George Wolf

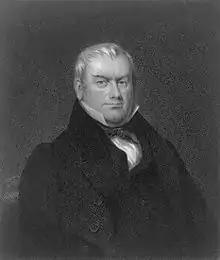
Portrait of Wolf now housed at the Library of Congress

George Wolf (August 12, 1777March 11, 1840) was the seventh governor of Pennsylvania from 1829 to 1835. On June 29, 1888, he was recognized as the "father of the public-school system" in Pennsylvania by the erection of a memorial gateway at Easton.